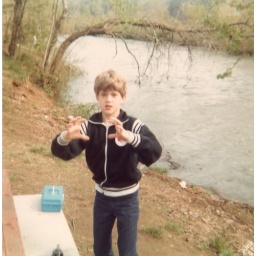
marshall at the olentangy river in ohio, at the grandparents house on scenic drive